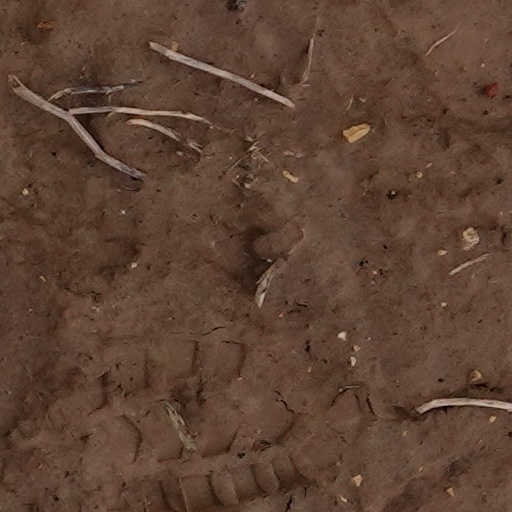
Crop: wheat